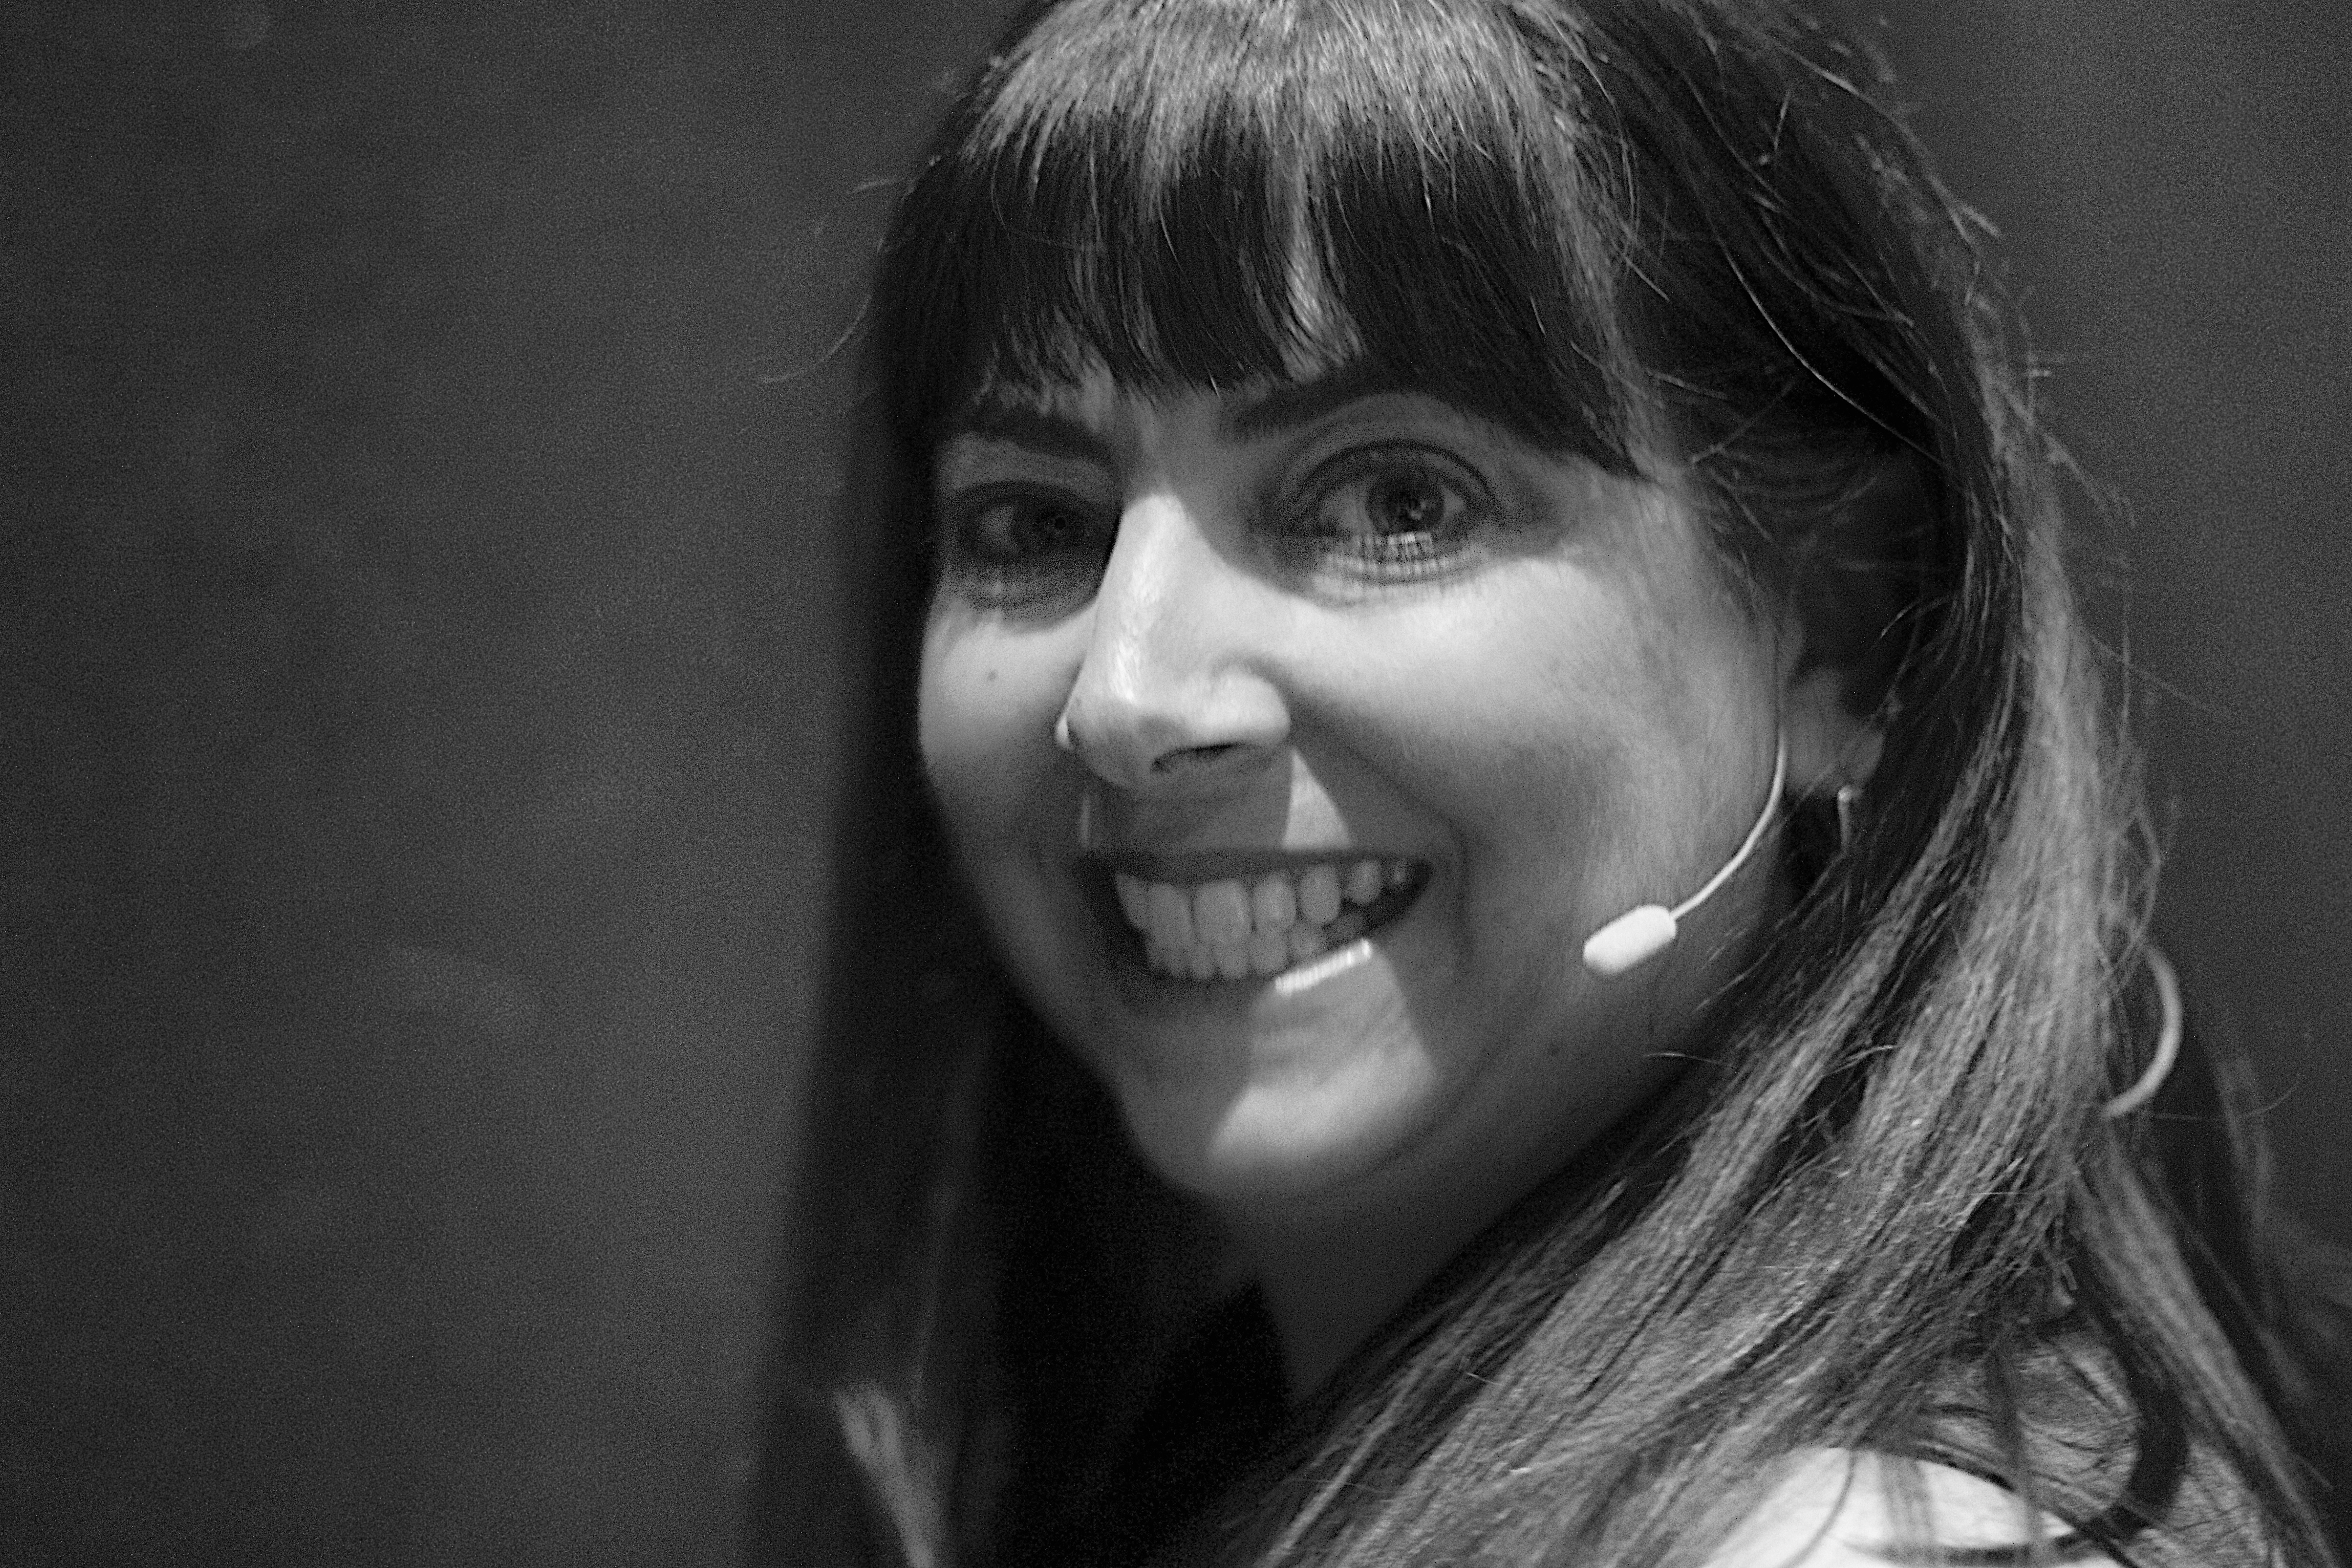
person, black and white, girl, woman, white, photography, portrait, model, darkness, black, monochrome, lady, facial expression, smile, close up, face, nose, eye, glasses, head, beauty, laughter, techtalks, emotion, photo shoot, monochrome photography, portrait photography